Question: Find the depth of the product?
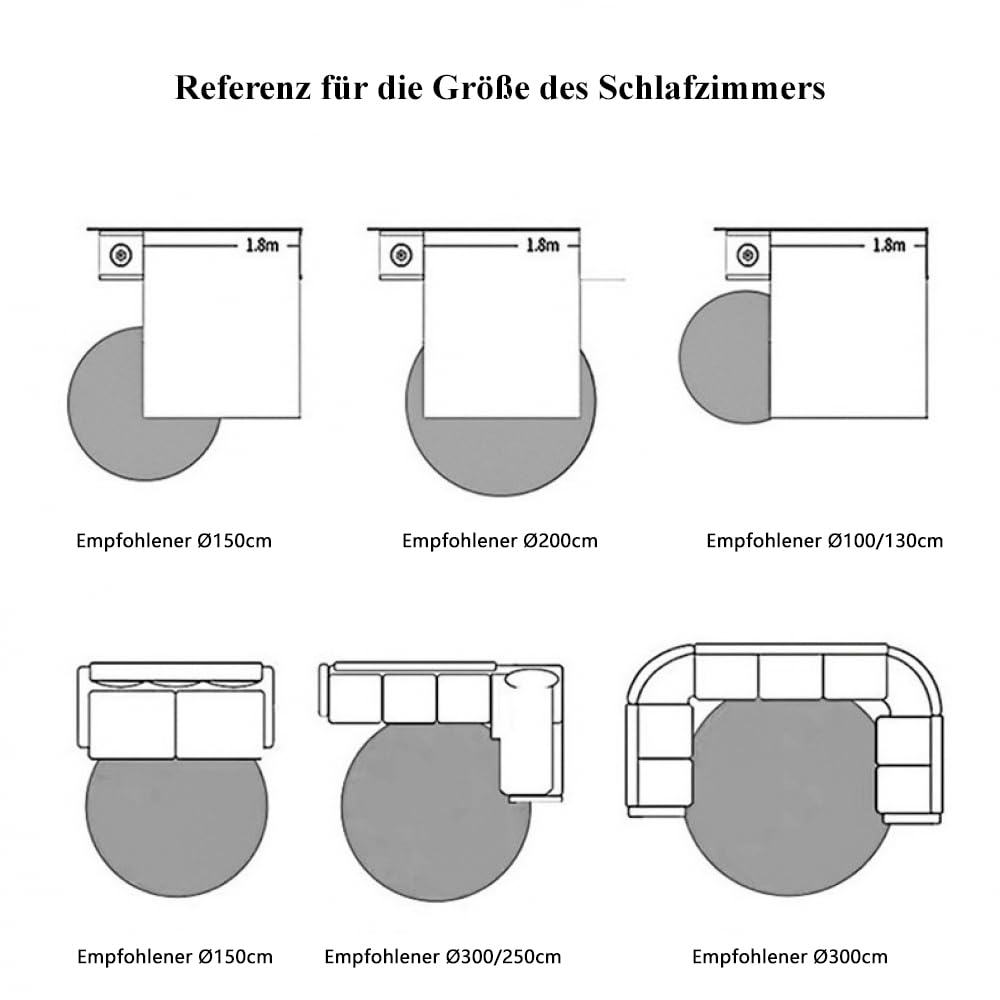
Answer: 150.0 centimetre